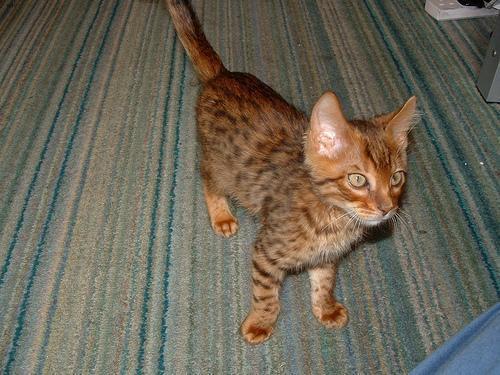
Bengal